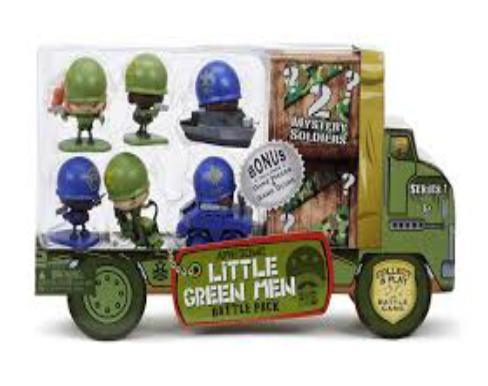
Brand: little green men
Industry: Leisure